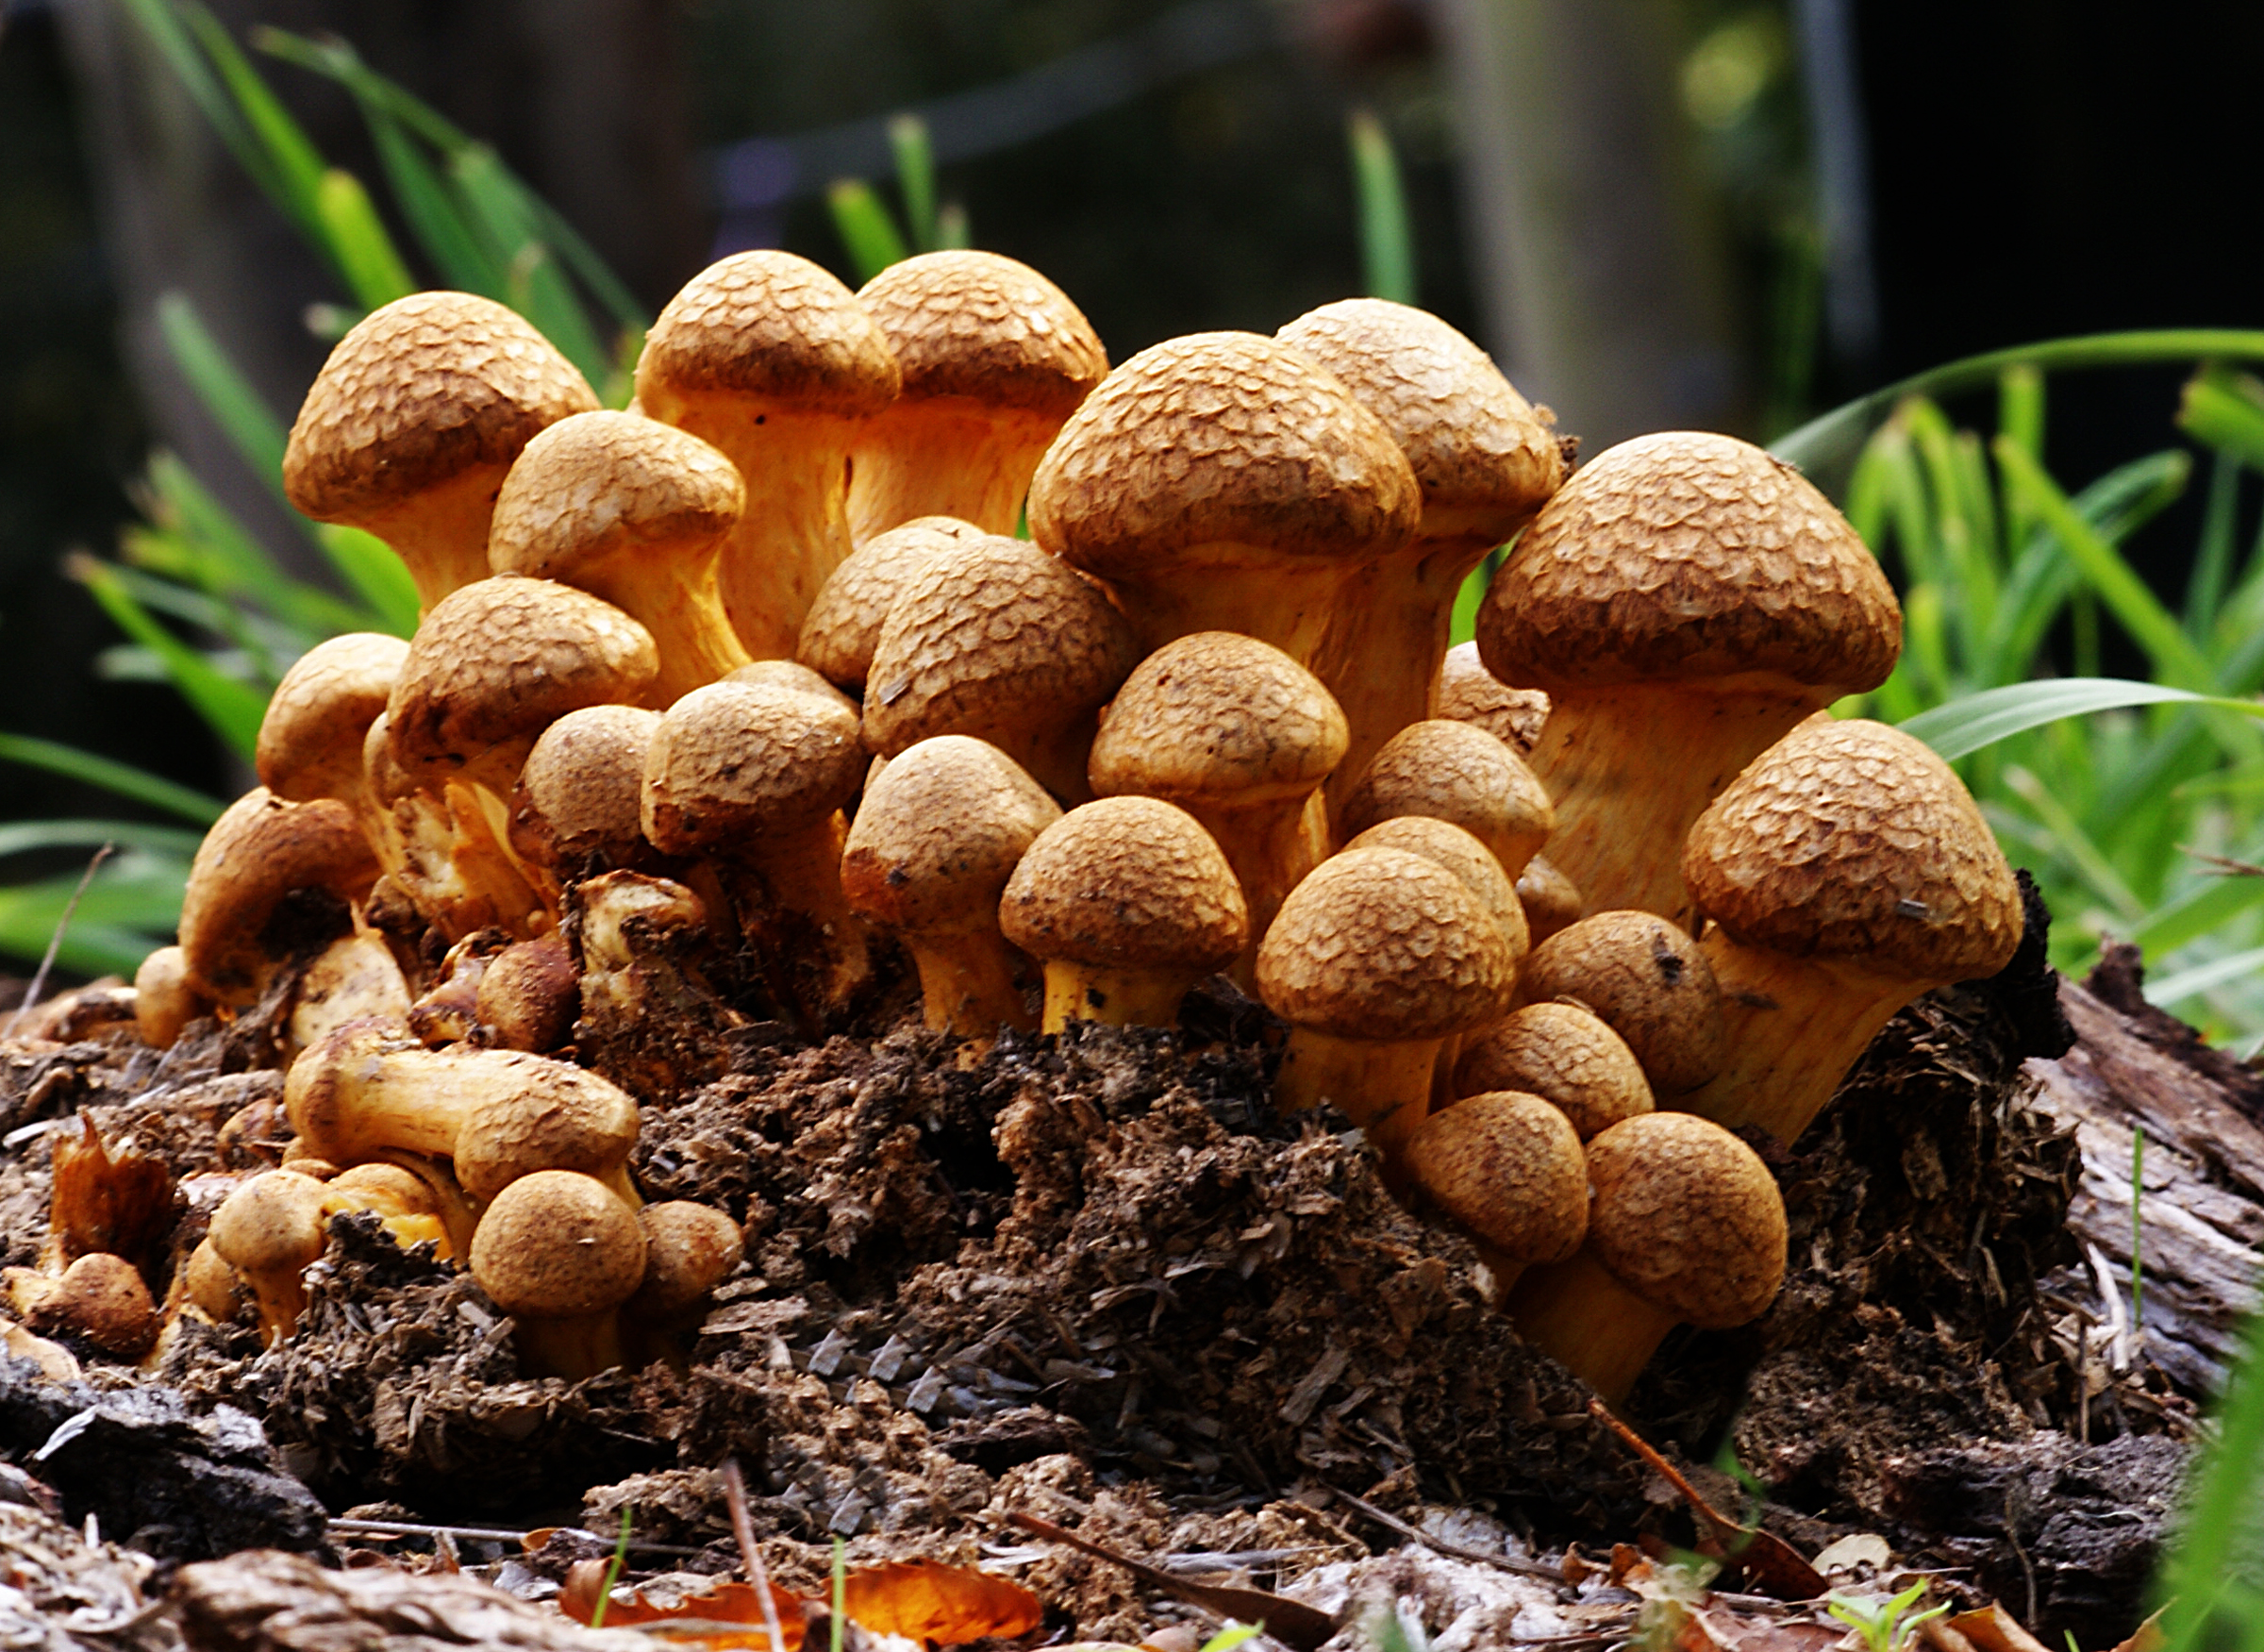
produce, autumn, mushroom, fungus, fungi, gymnopilus, bolete, toadsoolsonwood, brownclusteroffungi, agaricus, matsutake, oyster mushroom, edible mushroom, shiitake, medicinal mushroom, agaricomycetes, agaricaceae, champignon mushroom, penny bun